Argun, Chechen Republic

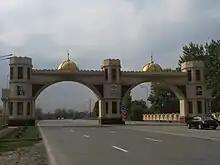
Entrance to Argun

Within the framework of administrative divisions, it is incorporated as the town of republic significance of Argun—an administrative unit with the status equal to that of the districts. As a municipal division, the town of republic significance of Argun is incorporated as Argun Urban Okrug.